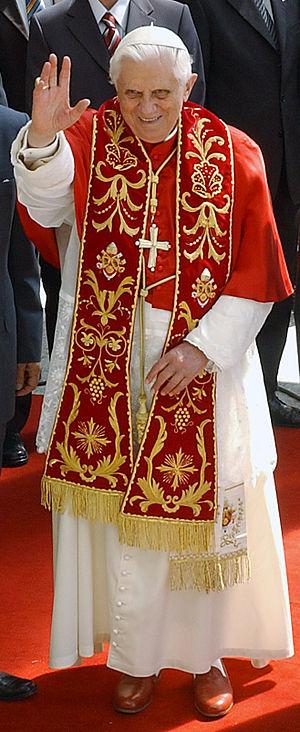
Summorum Pontificum cura sont les premiers mots d'une lettre apostolique sous forme de motu proprio, annoncée de longue date et finalement publiée le 7 juillet 2007 par le pape Benoît XVI, dont l'objet est de redéfinir le cadre juridique de la célébration de « la forme extraordinaire du rite romain », c'est-à-dire du rite tridentin, dans la liturgie.